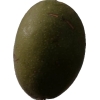
Label: nut